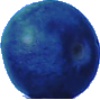
Label: huckleberry